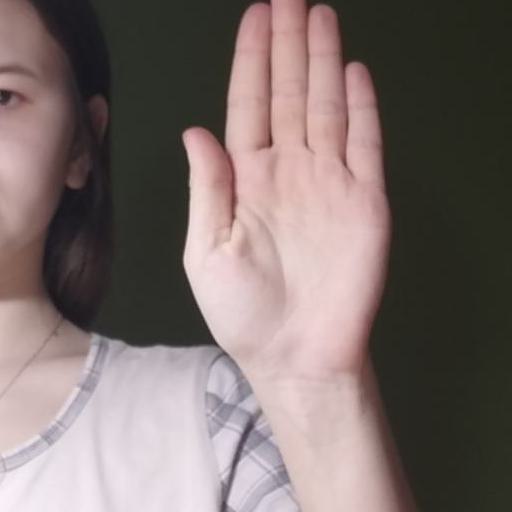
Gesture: stop